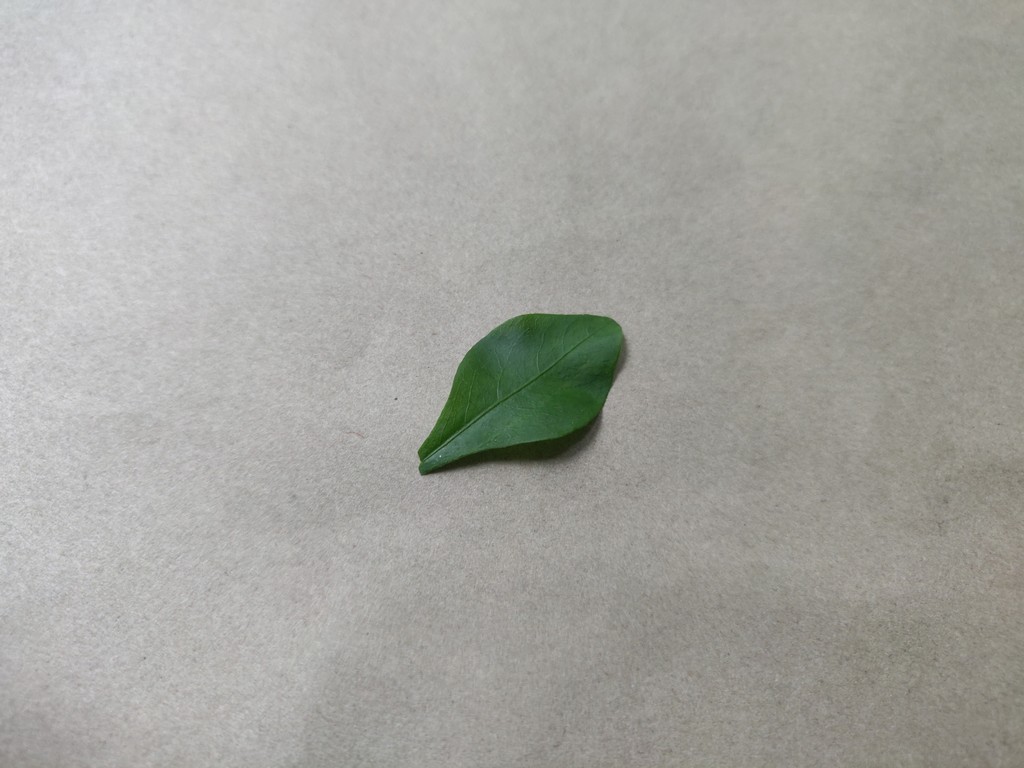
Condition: Healthy
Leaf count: single
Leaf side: front